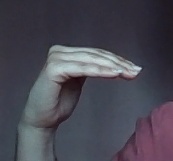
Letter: haa